Henry Dunks

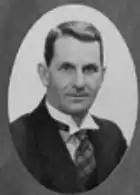

Henry Stephen Dunks (7 June 1882 – 22 March 1955) was an Australian politician. He was a Liberal and Country League member of the South Australian House of Assembly from 1933 to 1955, representing Sturt until 1938 and Mitcham thereafter.